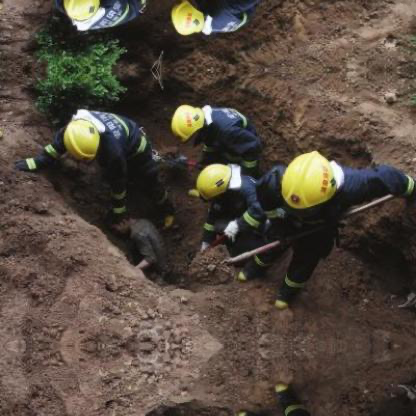
Objects in the image:
label: helmet
label: helmet
label: helmet
label: helmet
label: person
label: head
label: person
label: person
label: person
label: person
label: helmet
label: helmet
label: person
label: person
label: person